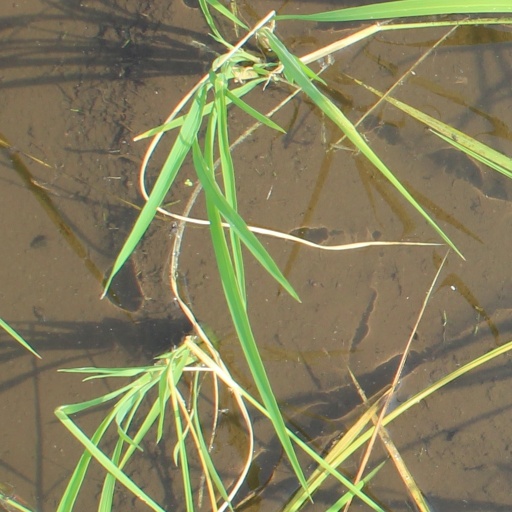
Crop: rice